2009 Socialist Left Party national convention

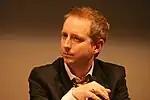
The two newly appointed deputy leaders, (1st) Audun Lysbakken and (2nd) Bård Vegar Solhjell

The 2009 national convention of the Socialist Left Party of Norway was held from March 19–22 at the Scandic Bergen City Hotell and Bergen People's House in the city of Bergen, Hordaland. 208 delegates attended the convention.